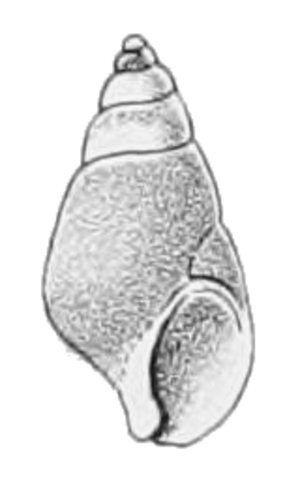
Hinea est un genre de mollusques gastéropodes de la famille des Planaxidae.
Hinea brasiliana est une espèce de mollusques gastéropodes de la famille des Planaxidae. Il vient de Nouvelle-Zélande et du sud de l'Australie. C'est une des seules espèces de gastéropode capable de bioluminescence.